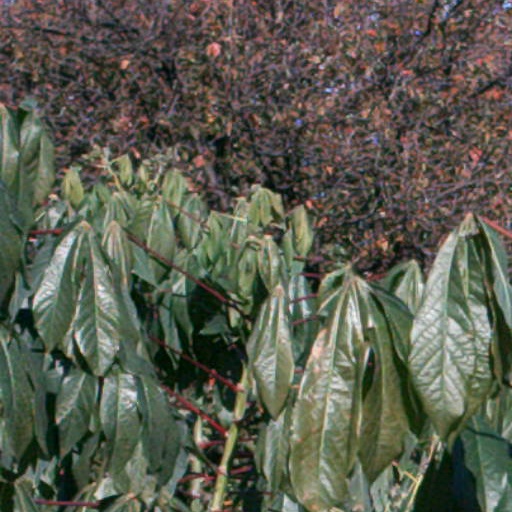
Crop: cassava